Lausberg area

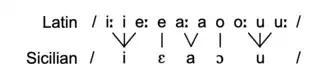
Vowel changes from Latin to Sicilian

The western part of Lausberg's (“central area”) encompasses the towns of Lauria, Maratea, Scalea, Diamante, and Verbicaro. Here the majority of words show a stressed vowel development similar to that of Sicilian, although many words show Sardinian-like outcomes as well.